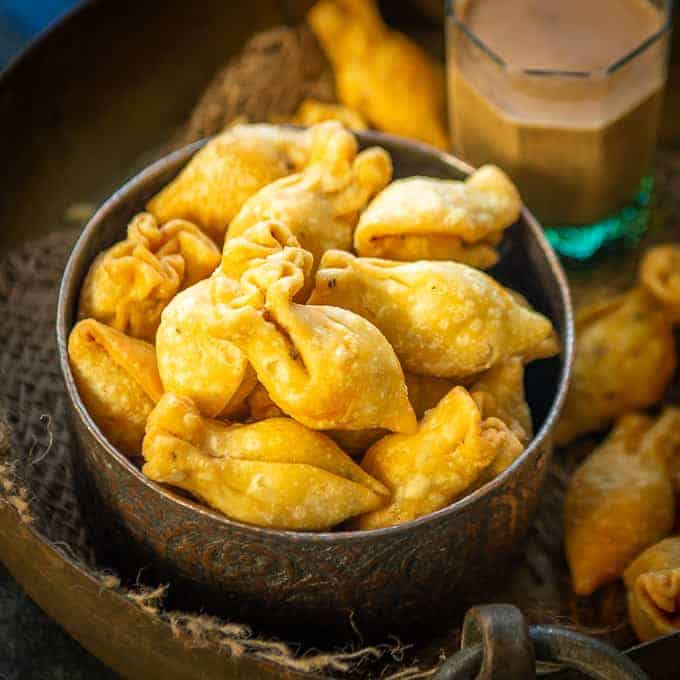
Dish: samosa